Johnny Gaudreau

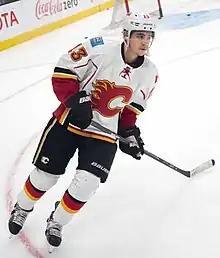
Gaudreau with the Calgary Flames in March 2016

John Michael Gaudreau (August 13, 1993 – August 29, 2024) was an American professional ice hockey winger who played 11 seasons in the National Hockey League (NHL). He played Division I college ice hockey for the Boston College Eagles for three seasons beginning in 2011, and was selected in the fourth round, 104th overall, by the Calgary Flames in the 2011 NHL entry draft. Nicknamed "Johnny Hockey", he was named the 2014 recipient of the Hobey Baker Award as the best player in the NCAA, and, during his first full NHL season in 2014–15, was selected to play in the 2015 NHL All-Star Game, as well as being named to the annual NHL All-Rookie team. Gaudreau was a Calder Memorial Trophy finalist for the NHL's best rookie, and won the Lady Byng Memorial Trophy as the league's most gentlemanly player for the 2016–17 season. In 2022, Gaudreau signed with the Columbus Blue Jackets, where he spent his last two seasons. Gaudreau was noted as helping to grow opportunities for smaller hockey players; despite measuring in at , he was a seven-time NHL All-Star, and finished fourth in Hart Memorial Trophy voting twice.